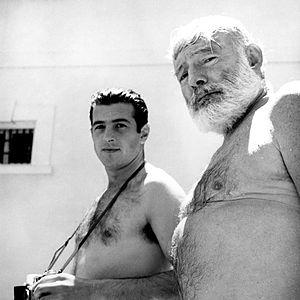
Antonio Ordóñez Araujo, né le 16 février 1932 à Ronda et mort le 19 décembre 1998 à Séville, était un matador espagnol.